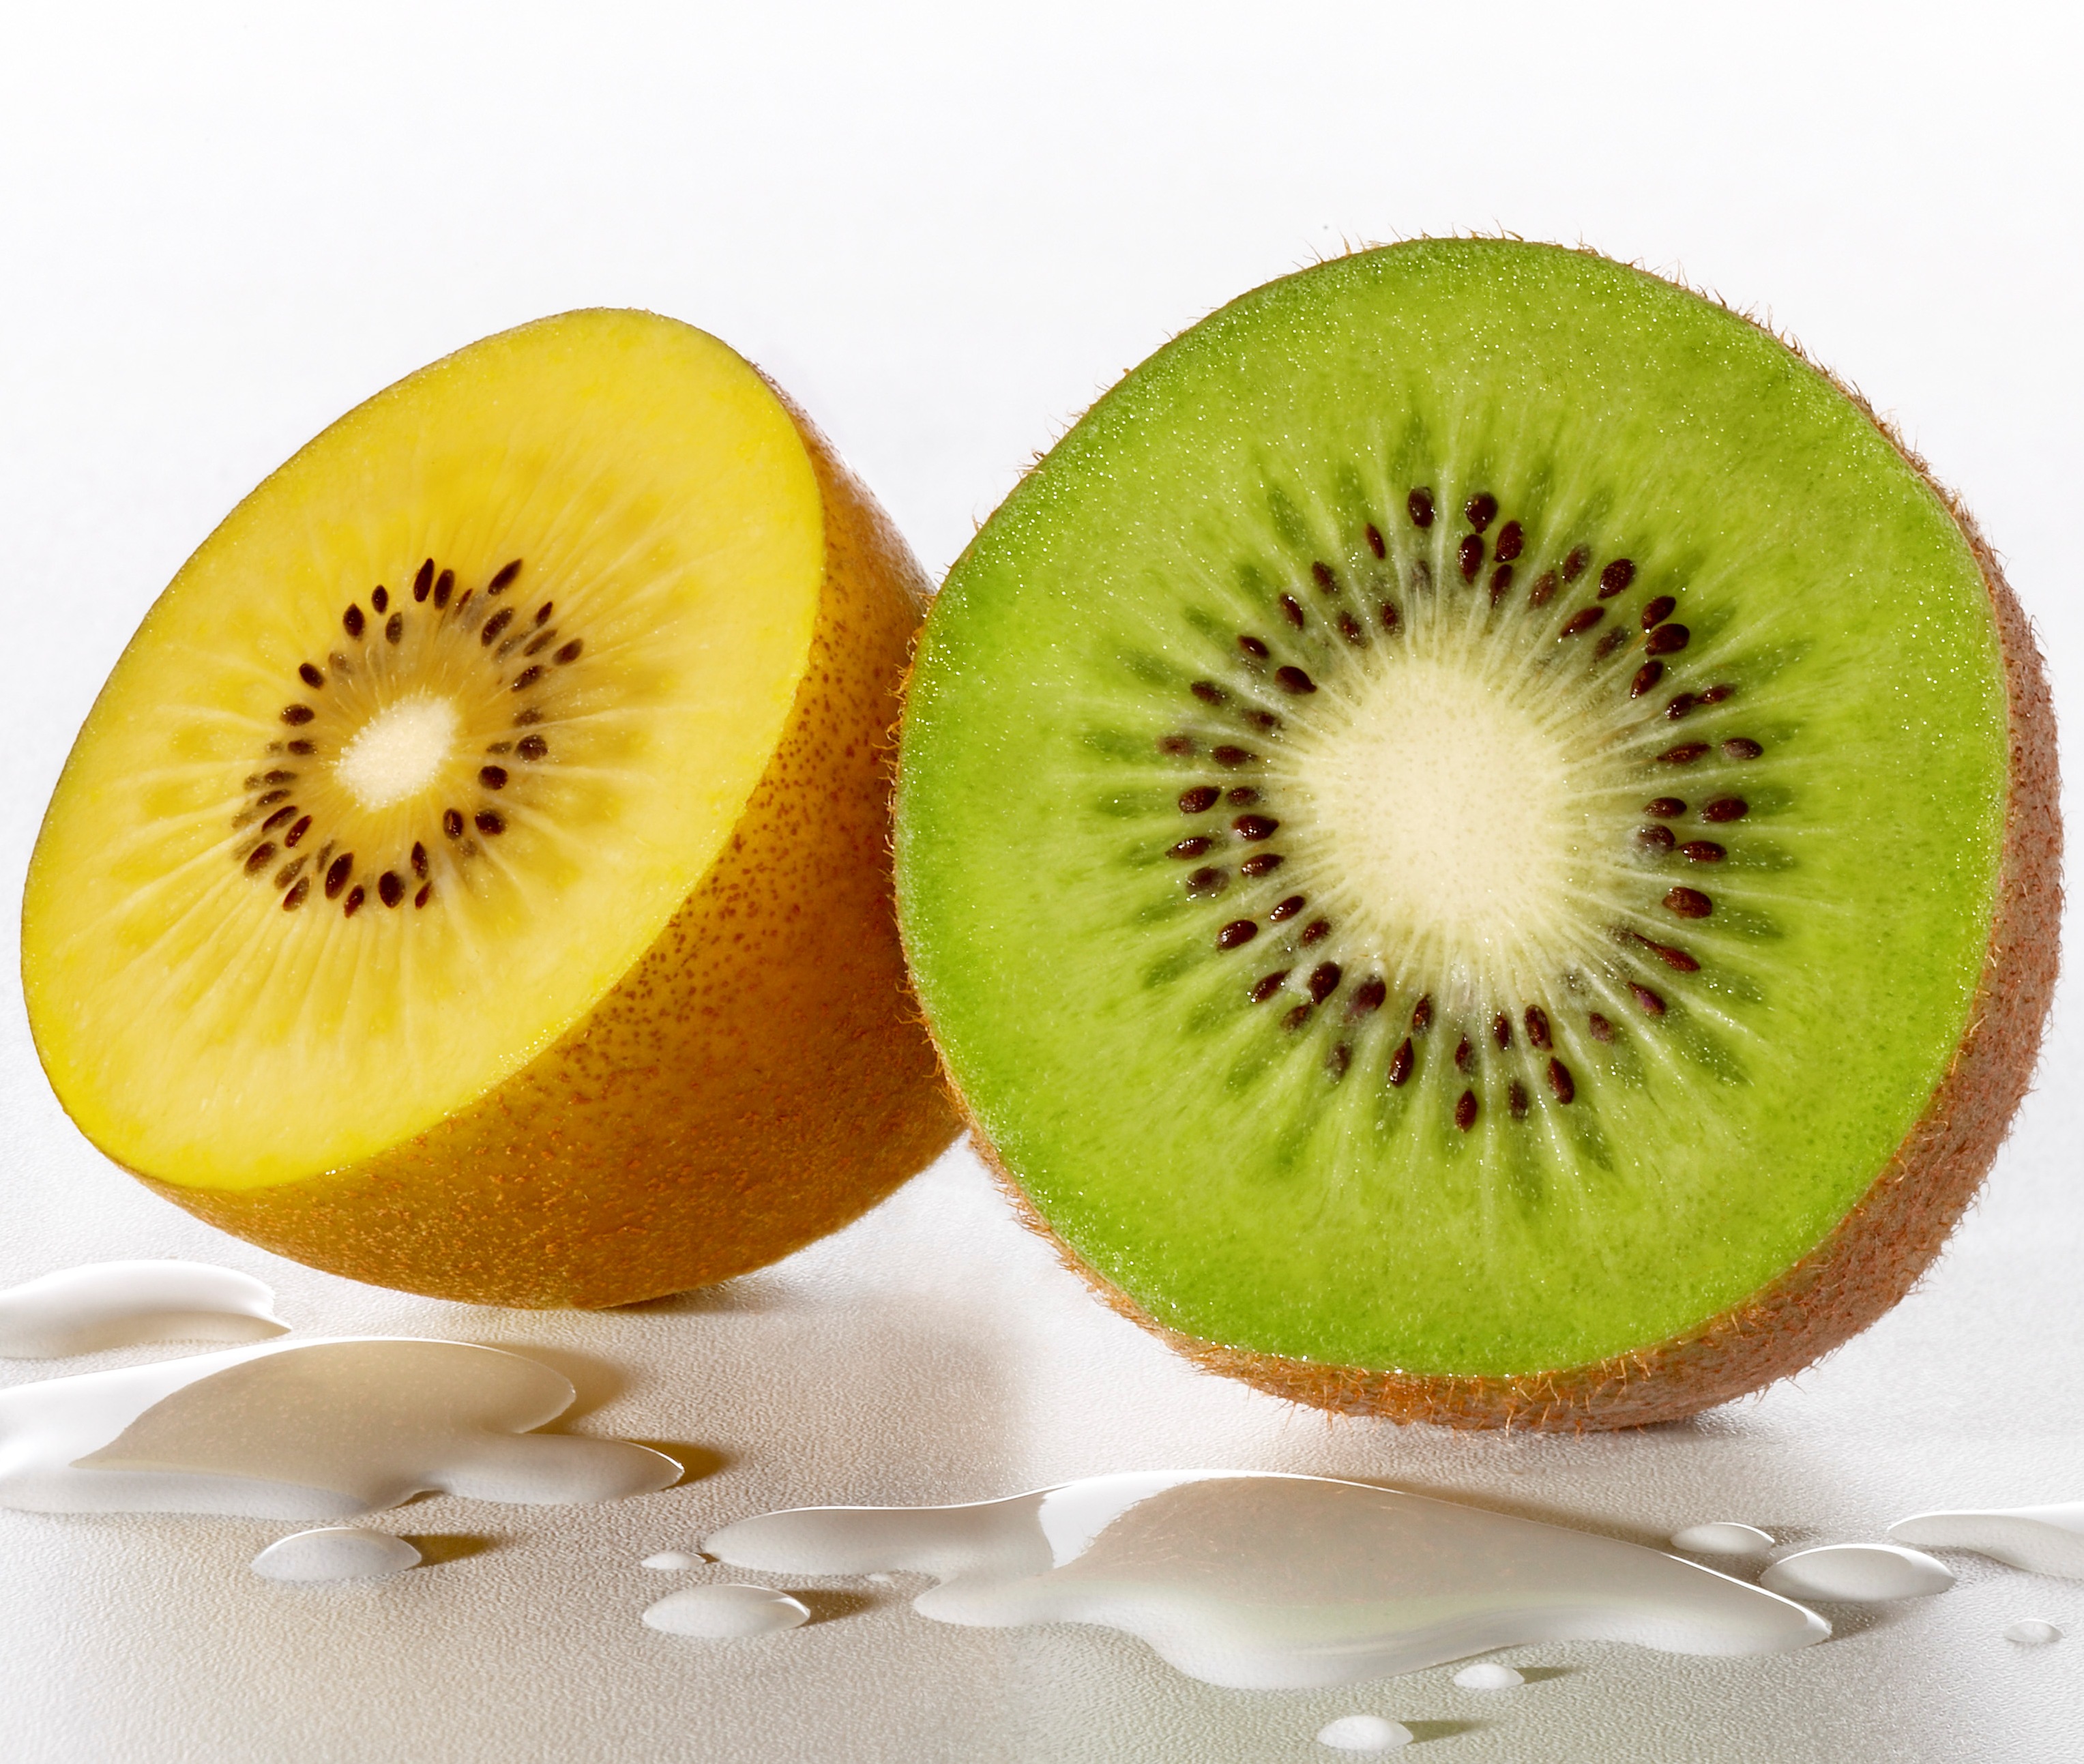
Label: Kiwi